Mustang (motorcycle)

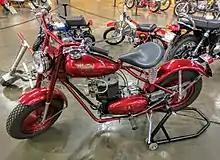
1951 Mustang Pony on display at the California Automobile Museum

Howard Forrest, an engineer and former midget car racer, designed and built a water-cooled four-cylinder engine in 1936. In 1941, Forrest built a motorcycle powered by the engine, and he commuted to work at Gladden Products on the motorcycle during World War II. Company president John Gladden had Forrest and co-worker Chuck Gardner design a commuter motorcycle based on Forrest's custom bike, and started Mustang Motorcycle Corporation as a division of Gladden Products. The factory was located at the corner of S. Brand Boulevard and E. Colorado Blvd. in Glendale, California. historical shop photos The minibike was assisted by local engineer, Council Tucker, of Glendale, CA. Graduate of USC & Georgia Tech. He had served 4 years in the USN as an Engineer during WW2.